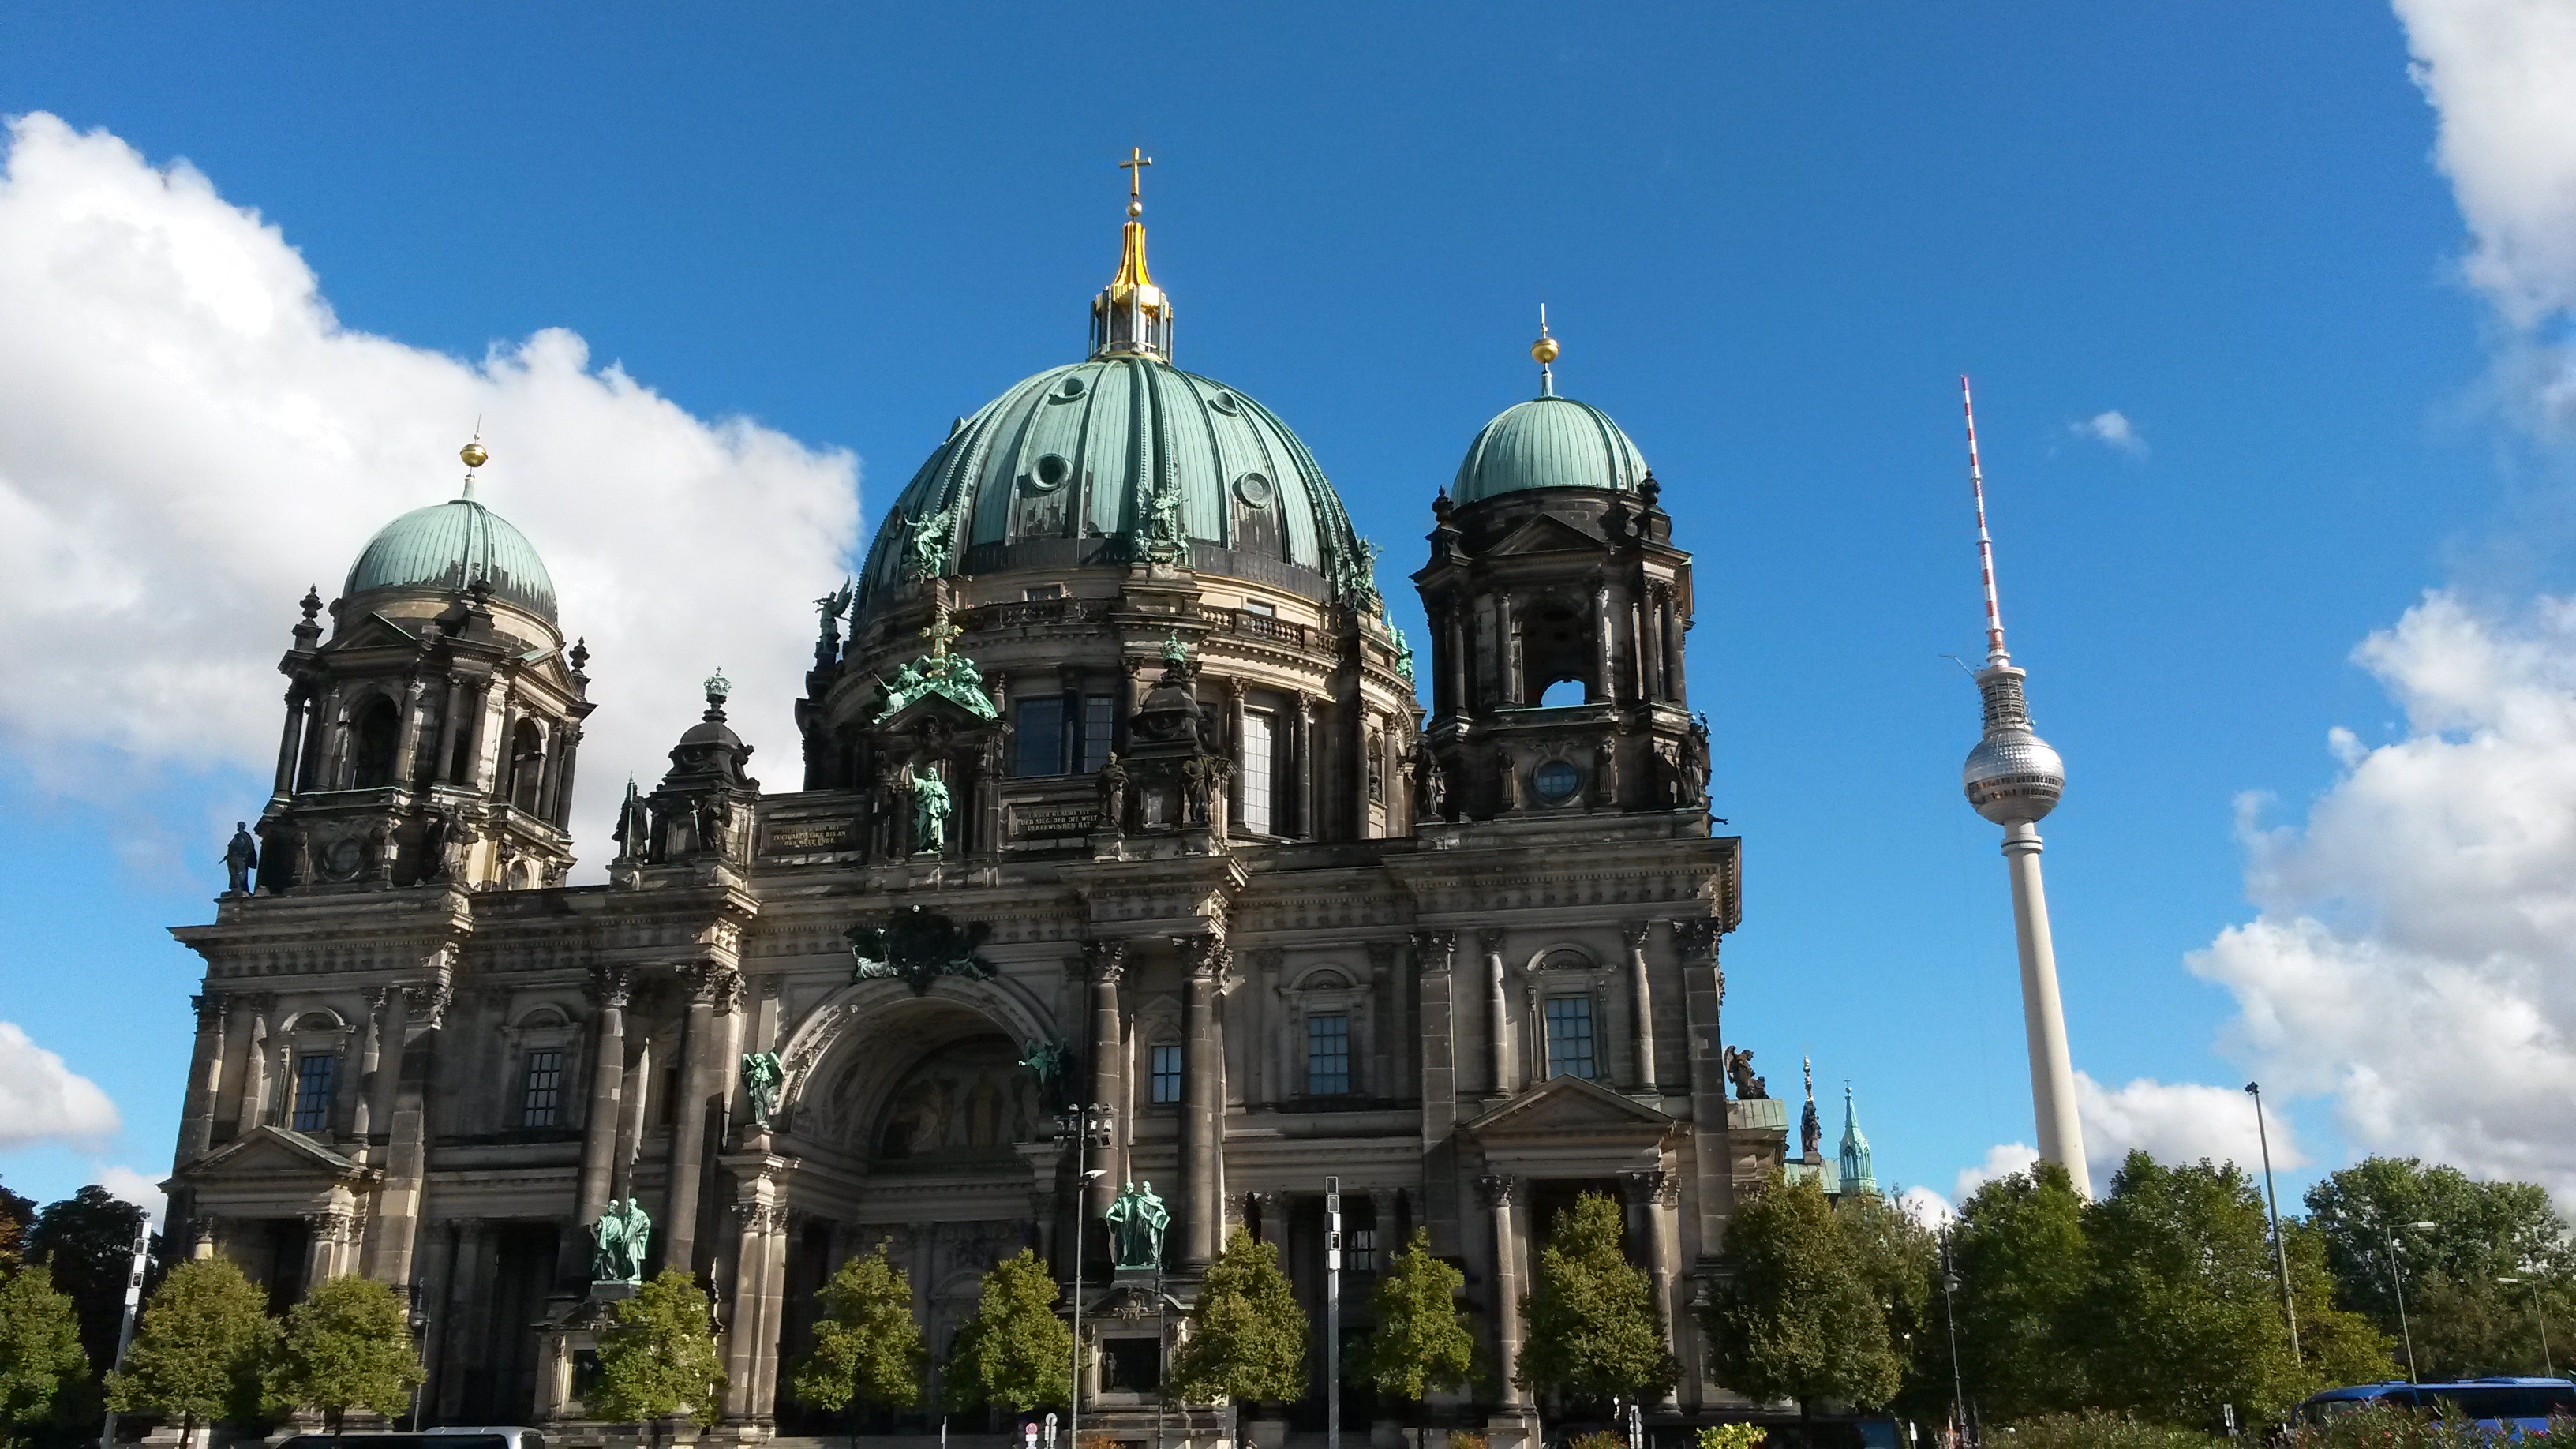
architecture, building, plaza, landmark, church, cathedral, place of worship, places of interest, capital, spire, berlin, tourist attraction, basilica, dome, dom, christen, house of worship, german unity, tv tower, berlin cathedral